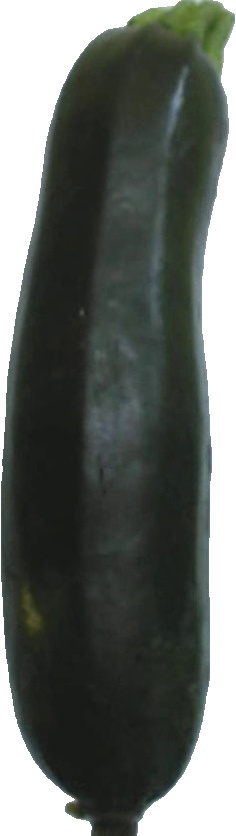
Label: zucchini_dark_1